José María Sentís Simeón

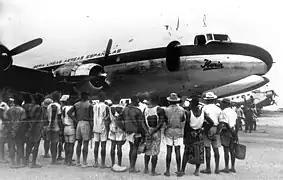
Iberia flight in Guinea, 1940s

Since mid-1940s Sentís performed managerial role in Cámaras Agricolas Pro-Guinea del Café, an organization set during early Francoism to step up exploitation of Spanish Guinea. He landed the job as a trusted man from Bilbao's network of cronies, owing the position to his short-time experience at Comisaría de Abastecimientos. The Pro-Guinea job was very advantageous financially; when it became incompatible with his military assignments, in mid-1950s Sentís preferred to ask for early retirement from the army rather than to resign his Guinea link. It is not clear whether his 1954 audience with Franco was anyhow related; the same year caudillo awarded him with . In 1957 Sentís was nominated Toledo provincial delegate of Ministerio de Vivienda. He retained the job until 1961, when at the age of 65 he retired.